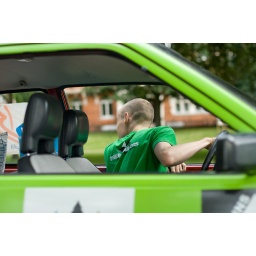
A very green car sits in the queue to line up along the drive.